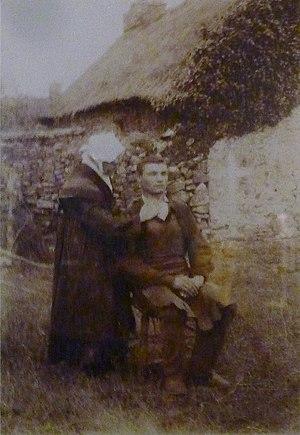
Rebouteuse (photographie de Charles Géniaux prise à Muzillac en 1890, MUCEM, Marseille).
Muzillac [myzijak] est une commune française, située dans le département du Morbihan en Région Bretagne. Elle fait également partie des 12 communes de l'intercommunalité Arc Sud Bretagne et de l'arrondissement de Vannes. Elle a obtenu le label Village étape en 2016.
Les manipulations articulaires sont l'acte thérapeutique qui consiste à remanier le positionnement d'une structure osseuse en regard d'une autre, typiquement dans le cadre d'une diarthrose. L'opération a pour but de redonner mobilité et fonctionnement optimaux à l'articulation. Un craquement est parfois audible lors de l'acte, signe qu'une libération gazeuse est survenue au sein de la capsule ligamentaire de l'articulation.